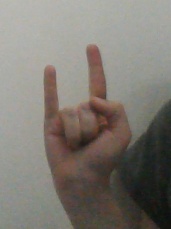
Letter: la